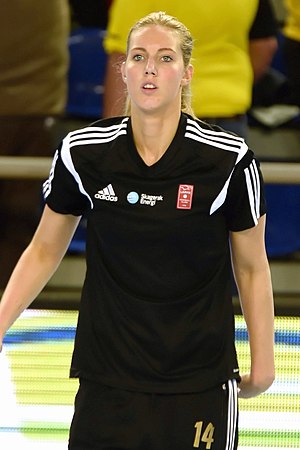
Kristine Breistøl
Breistøl i 2014
Kristine Breistøl er en norsk håndboldspiller, som spiller for Larvik HK og Norges håndboldlandshold.